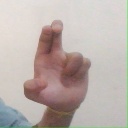
अक्षर: आ